Women's suffrage

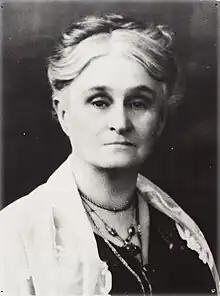
Edith Cowan (1861–1932) was elected to the Western Australian Legislative Assembly in 1921 and was the first woman elected to any Australian Parliament (though women in Australia had already had the vote for two decades).

While women's suffrage was banned in the mayoral elections in 1758 and in the national elections in 1772, no such bar was ever introduced in the local elections in the countryside, where women therefore continued to vote in the local parish elections of vicars. In a series of reforms in 1813–1817, unmarried women of legal majority, "Unmarried maiden, who has been declared of legal majority", were given the right to vote in the "sockestämma" (local parish council, the predecessor of the communal and city councils), and the "kyrkoråd" (local church councils).